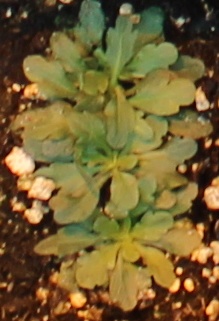
Label: Horseweed